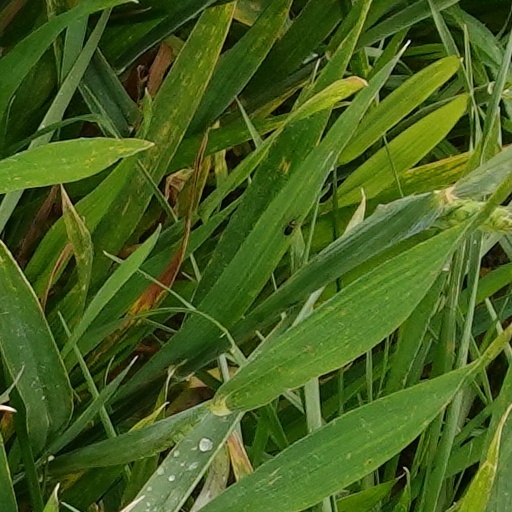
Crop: wheat